Glass etching

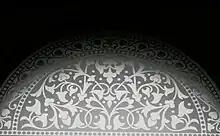
186 etched glass at Bankfield Museum

Glass etching, or "French embossing", is a popular technique developed during the mid-1800s that is still widely used in both residential and commercial spaces today. Glass etching comprises the techniques of creating art on the surface of glass by applying acidic, caustic, or abrasive substances. Traditionally this is done after the glass is blown or cast, although mold-etching has replaced some forms of surface etching. The removal of minute amounts of glass causes the characteristic rough surface and translucent quality of frosted glass.